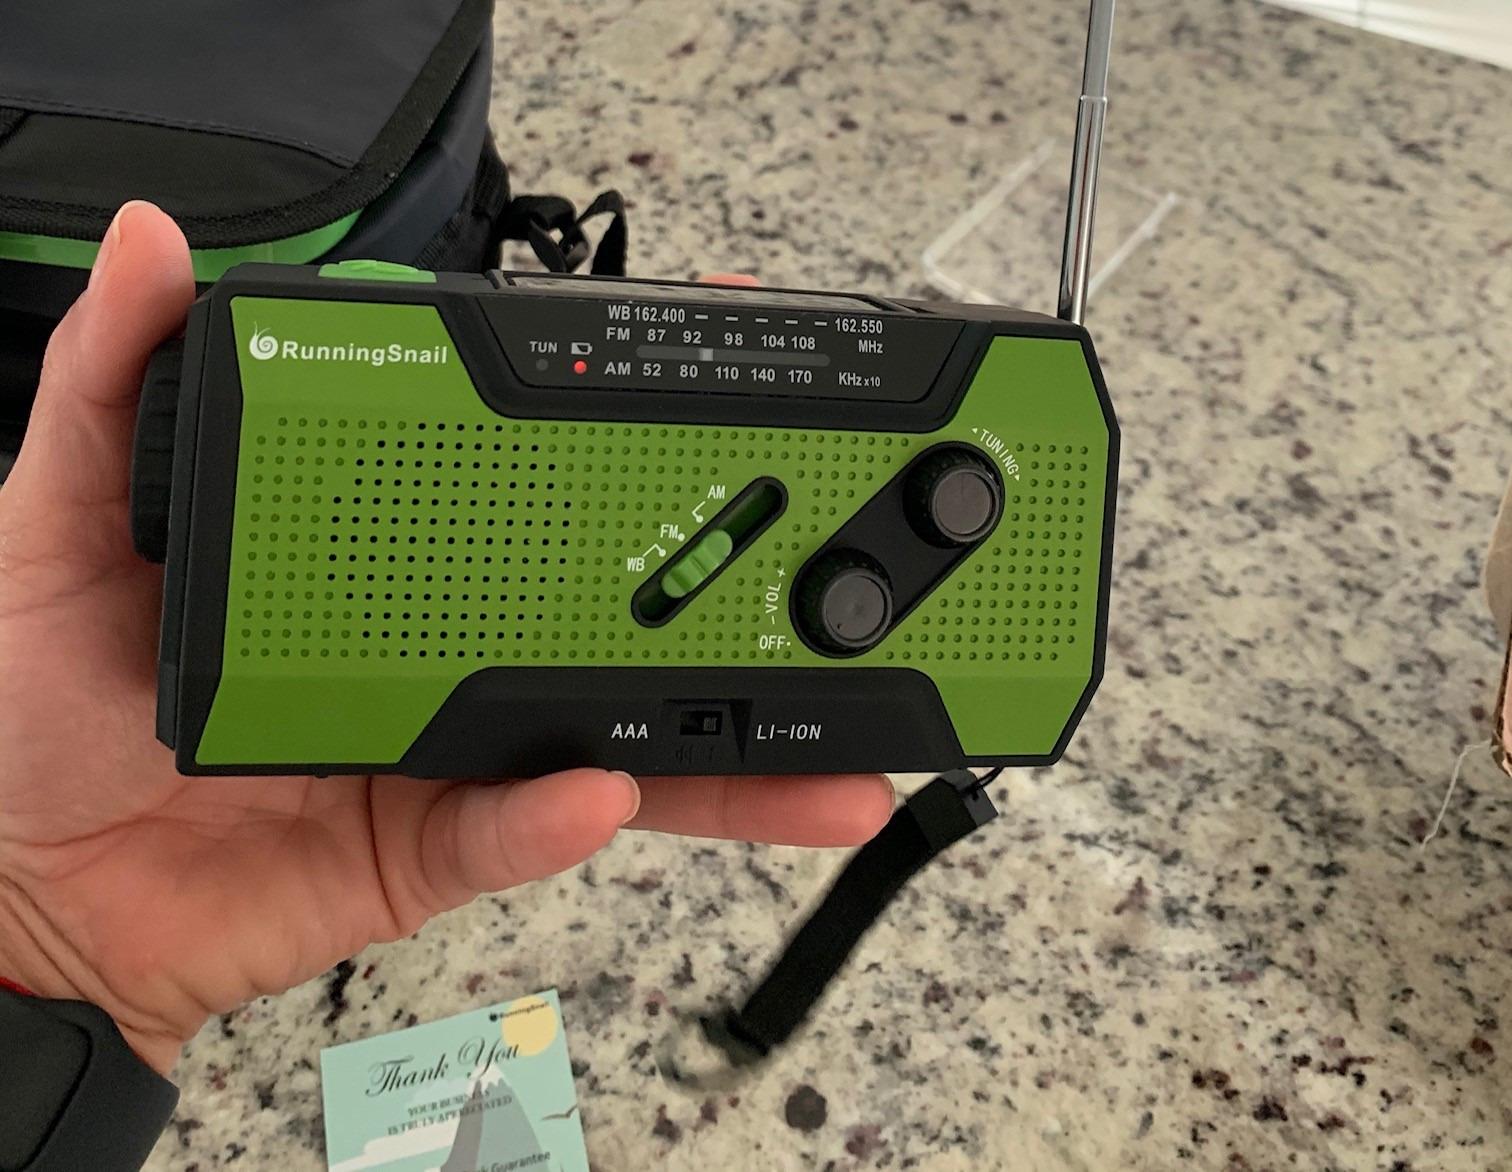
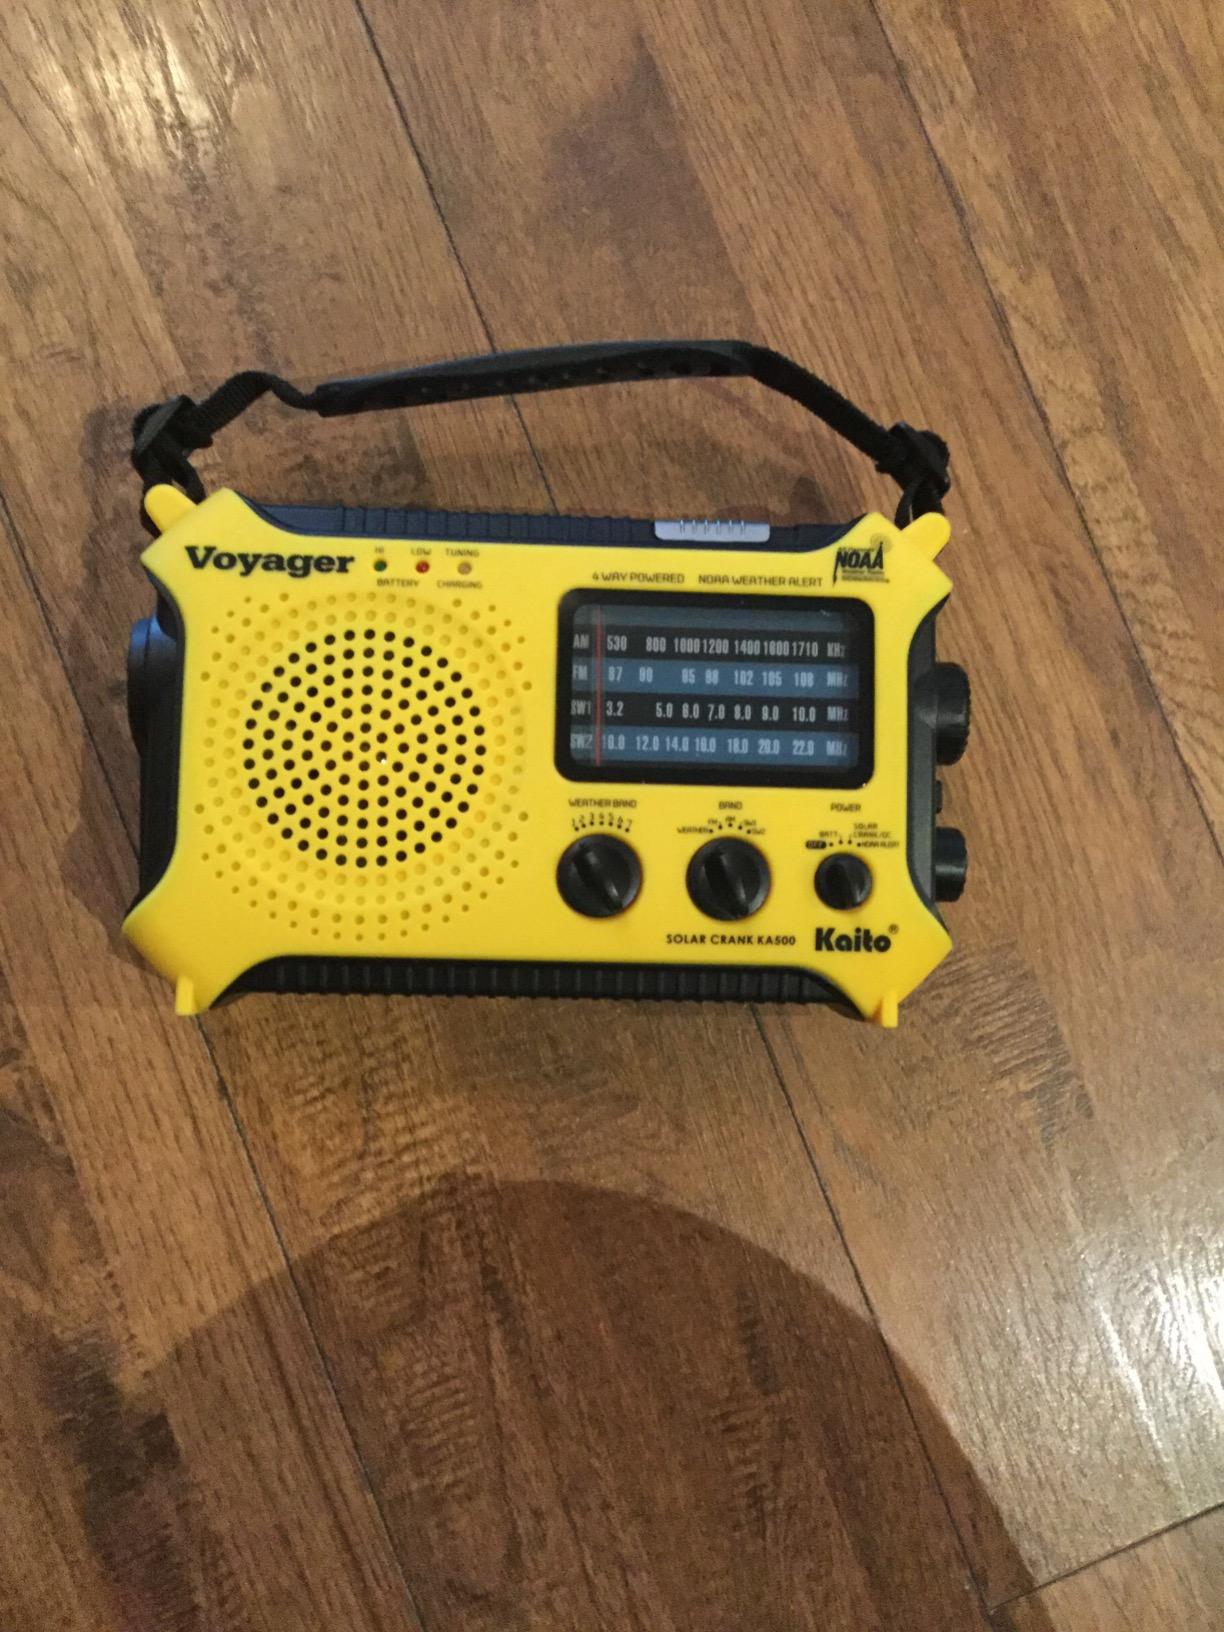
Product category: radio
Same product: no